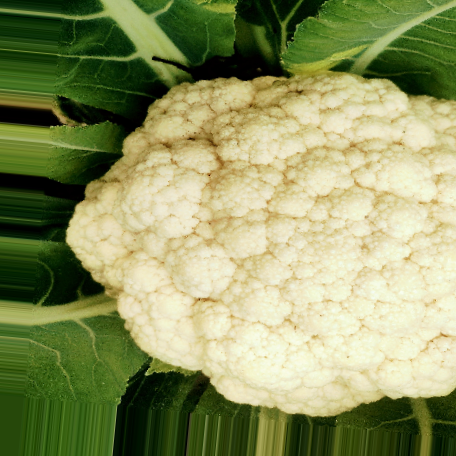
Label: Disease Free